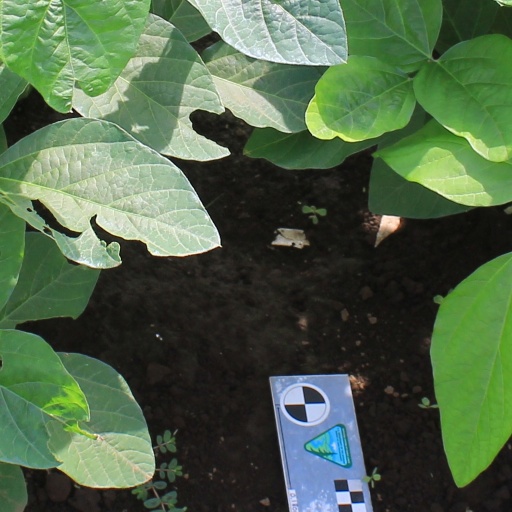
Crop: soybean